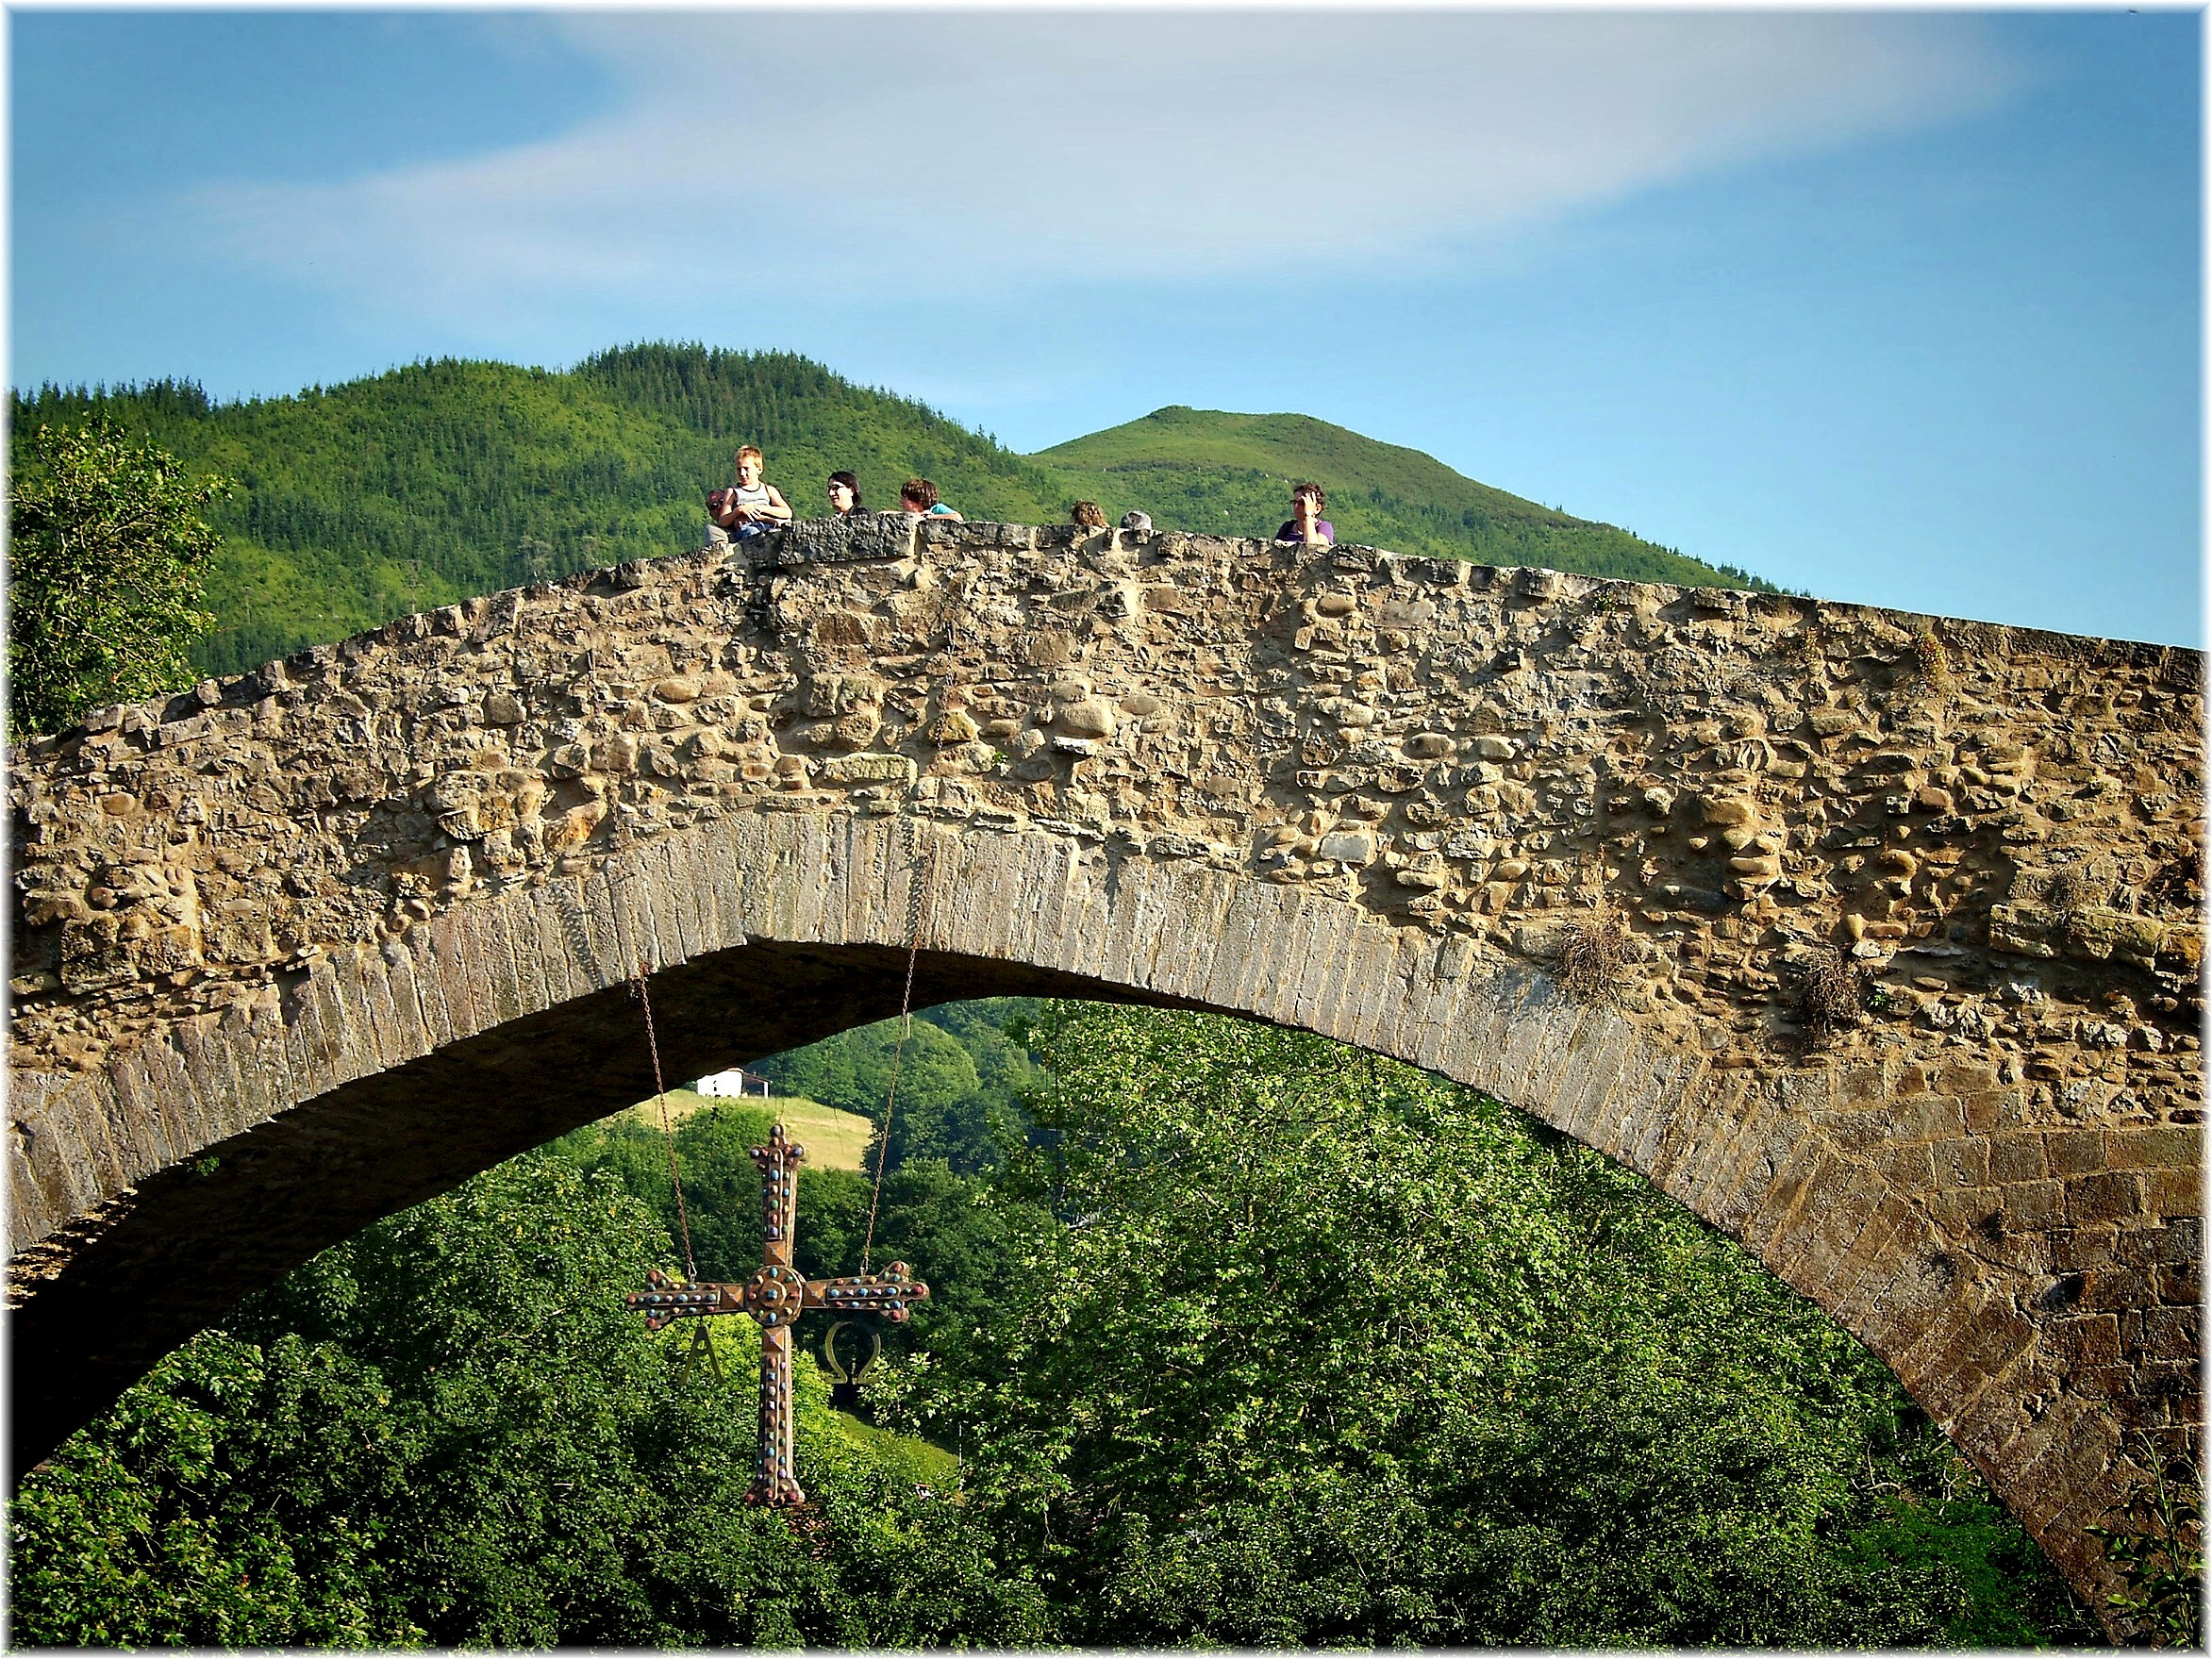
architecture, bridge, hill, europe, arch, landmark, fortification, tourism, terrain, spain, ruins, europa, puente, espaa, piedra, viaduct, ponte, pedra, asturias, aqueduct, arch bridge, devil's bridge, ancient history